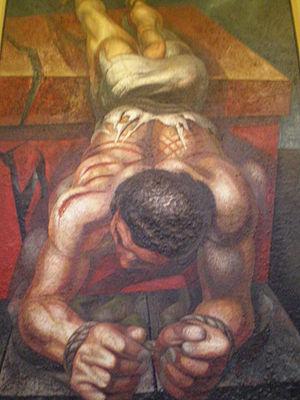
Détail d'une fresque de Siqueiros au Palacio de Bellas Artes, à Mexico.
Le Palais des beaux-arts de Mexico est le premier opéra de Mexico. Il fut dessiné par l'architecte italien Adamo Boari en 1901 pour remplacer l'ancien Gran Teatro Nacional détruit à cette date, mais sa construction ne fut terminée qu'en 1934. Il comprend un spectaculaire intérieur de style art déco et un majestueux extérieur de style art nouveau. Le poids du bâtiment est si important qu'il s'enfonce petit à petit sur ses fondations.